Iron-grass Natural Temperate Grassland of South Australia

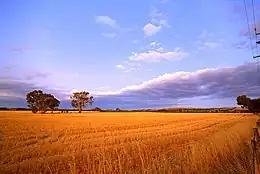

The vegetation community is mostly found within the Flinders-Lofty Block Bioregion, with minor presence in the Kanmantoo, Eyre Yorke Block and Murray Darling Depression Bioregions. The community once spread over an area estimated at between Clare and Burra to Jamestown, Peterborough and to west of Carrieton, but has since been reduced to around 5,000 hectares due to agriculture and land clearing. 780 hectares have been used in conservation parks and private heritage agreements, with minor parts remaining in several reserves, including road and rail reserves, gullies, ridges and on slopes of hills. The residue patches alter in size from less than 1 hectare to large blocks of 100 ha or more.